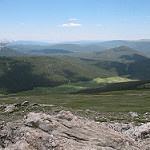
Label: mountain